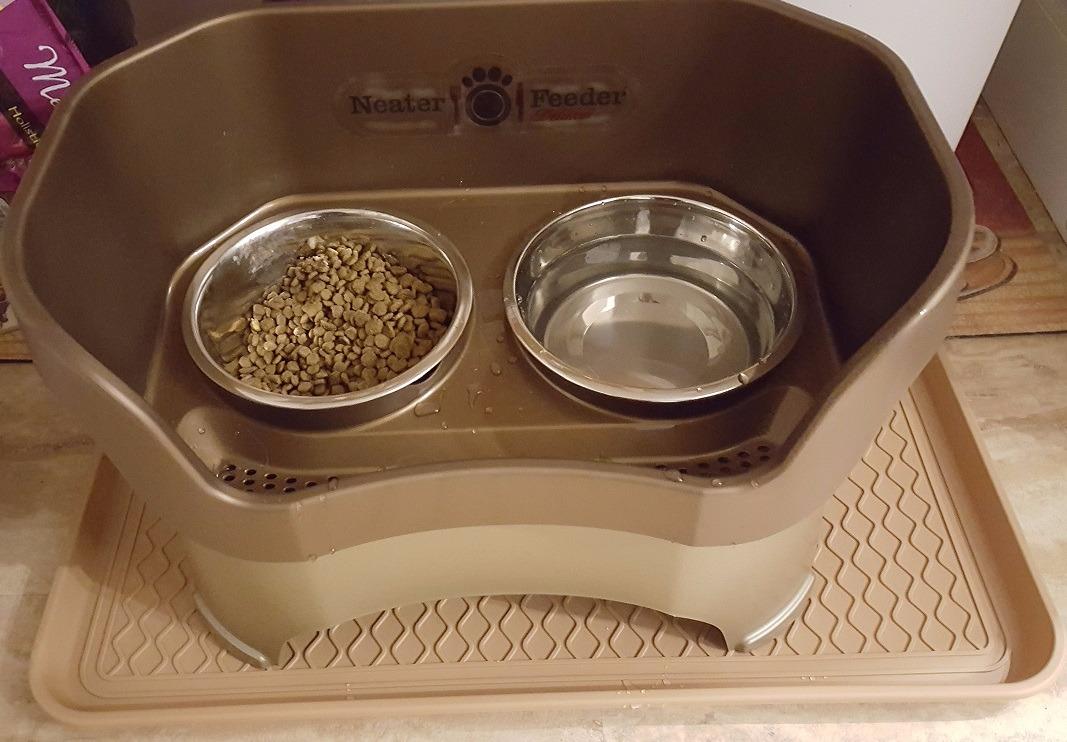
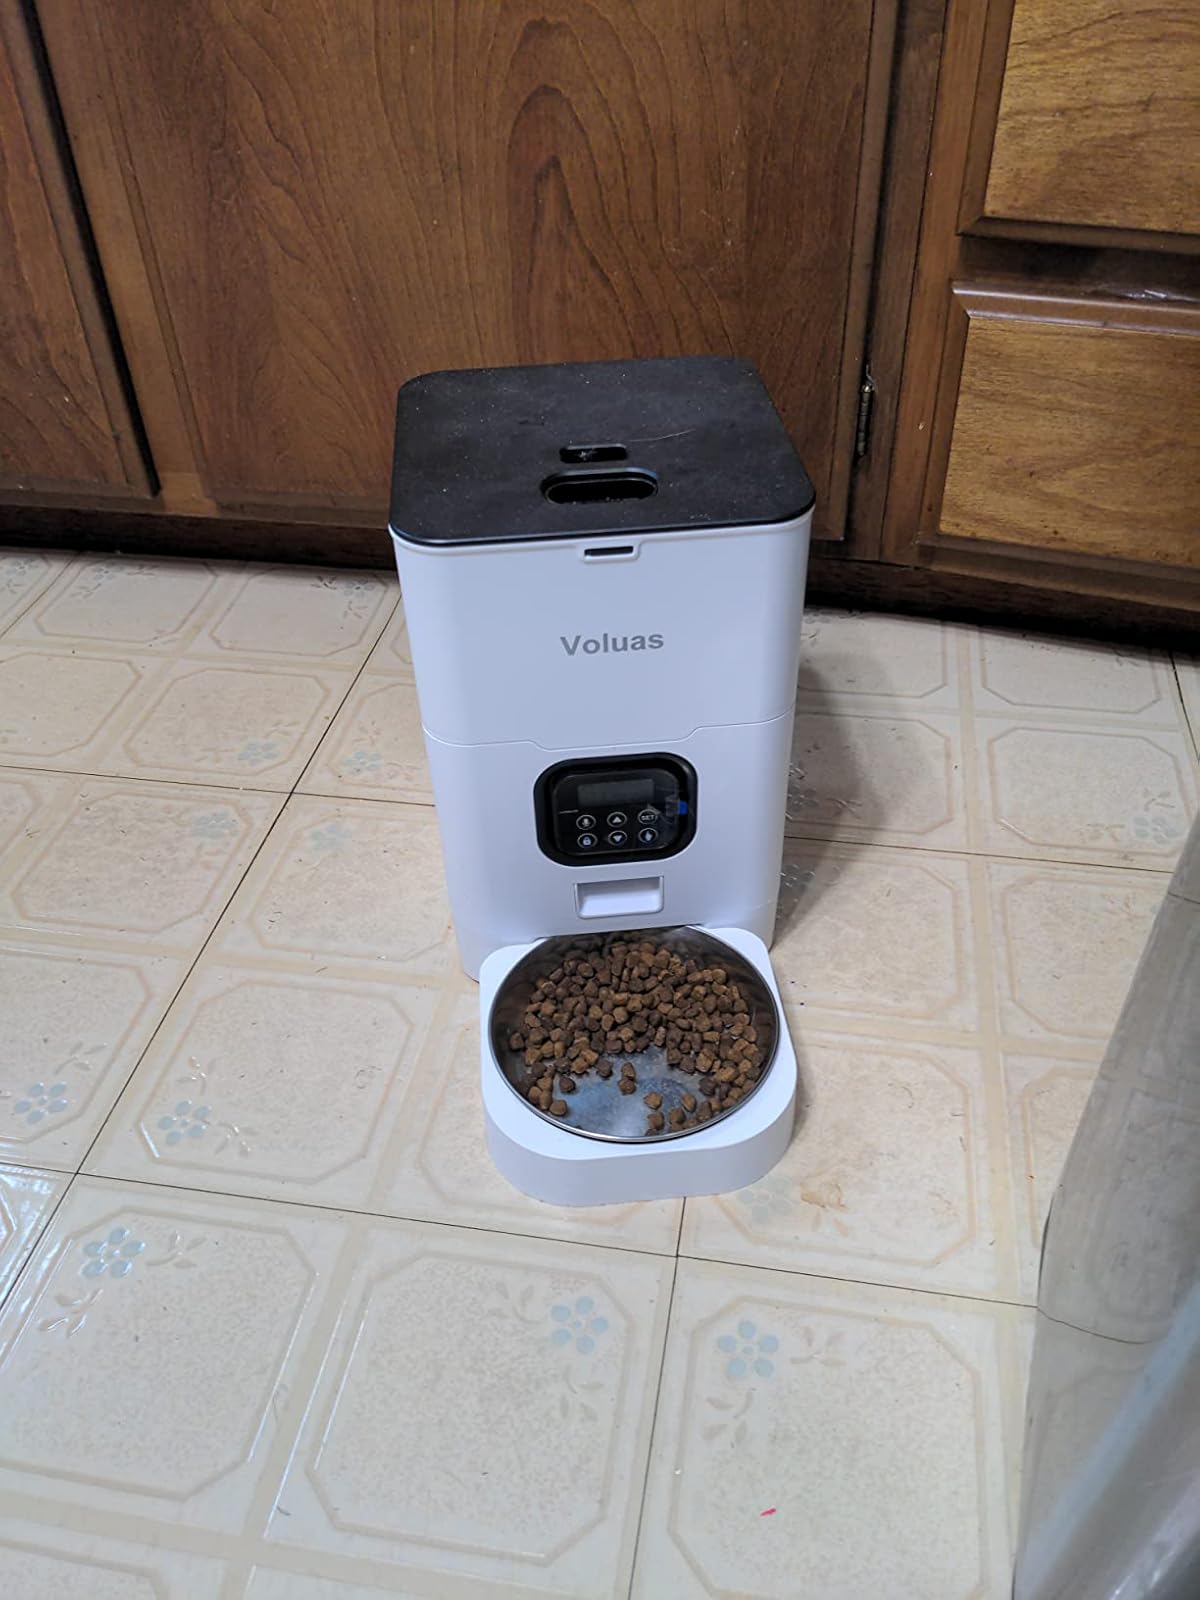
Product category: items_feeder
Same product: no